John C. Catlin

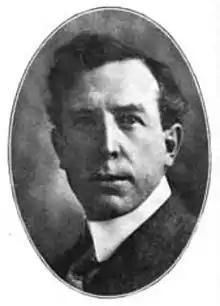
John C. Catlin

John Conyngham Catlin (March 12, 1871 – July 9, 1951) was an American lawyer and politician. He practiced law for more than thirty years, in Sacramento, San Francisco, and for a short time in Alaska. He was a former mayor of Carmel-by-the-Sea, California from 1932-1934, and served on the Carmel City Council in 1934.